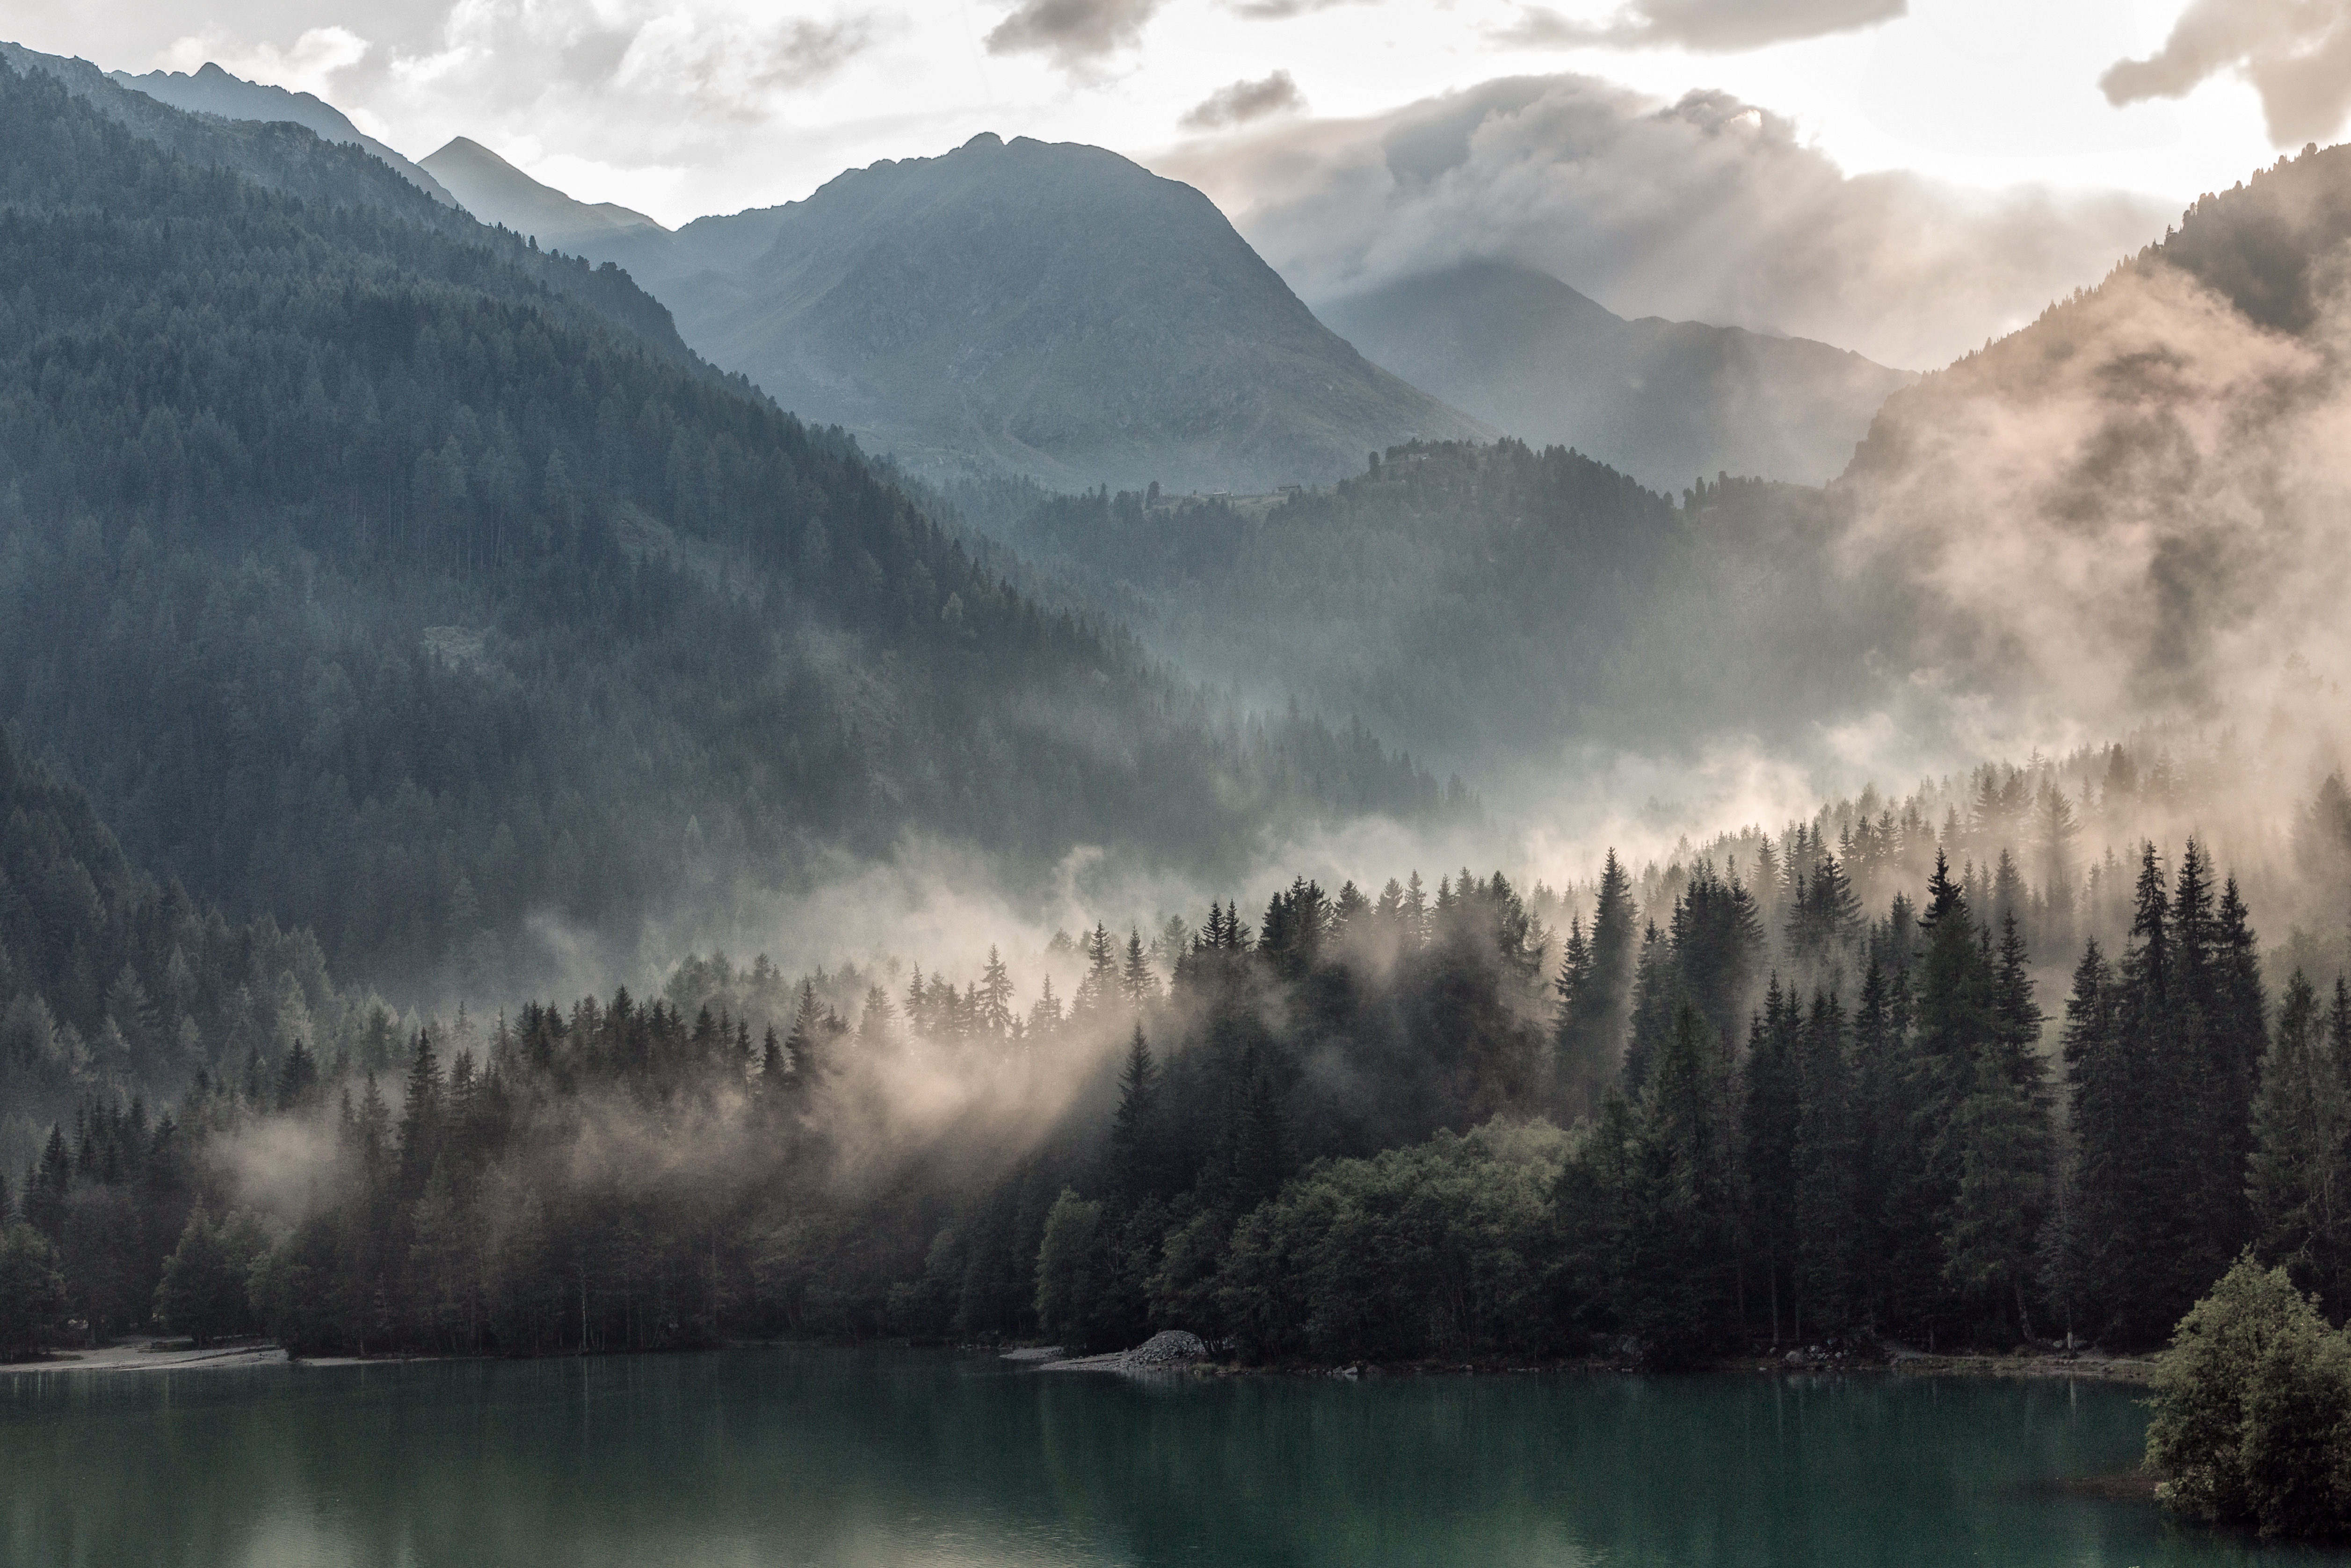
nature, natural landscape, sky, mist, atmospheric phenomenon, mountain, mountainous landforms, water, cloud, mountain range, highland, lake, wilderness, morning, fog, atmosphere, reflection, alps, tree, bank, sound, landscape, mount scenery, hill station, lake district, river, hill, calm, fjord, sunlight, forest, fell, national park, haze, tarn, valley, loch, massif, watercourse, world, winter, reservoir, meteorological phenomenon